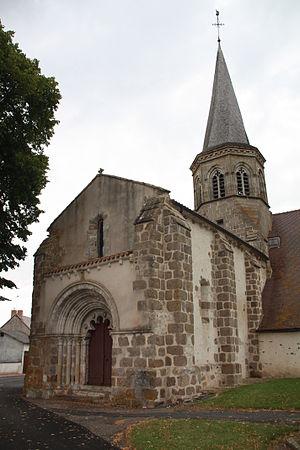
Église de Saint-Bonnet-de-Four, France This file was uploaded with Commonist.
L'église Saint-Bonnet est une église située à Saint-Bonnet-de-Four, en France.
Cet article recense une partie des monuments historiques de l'Allier, en France.